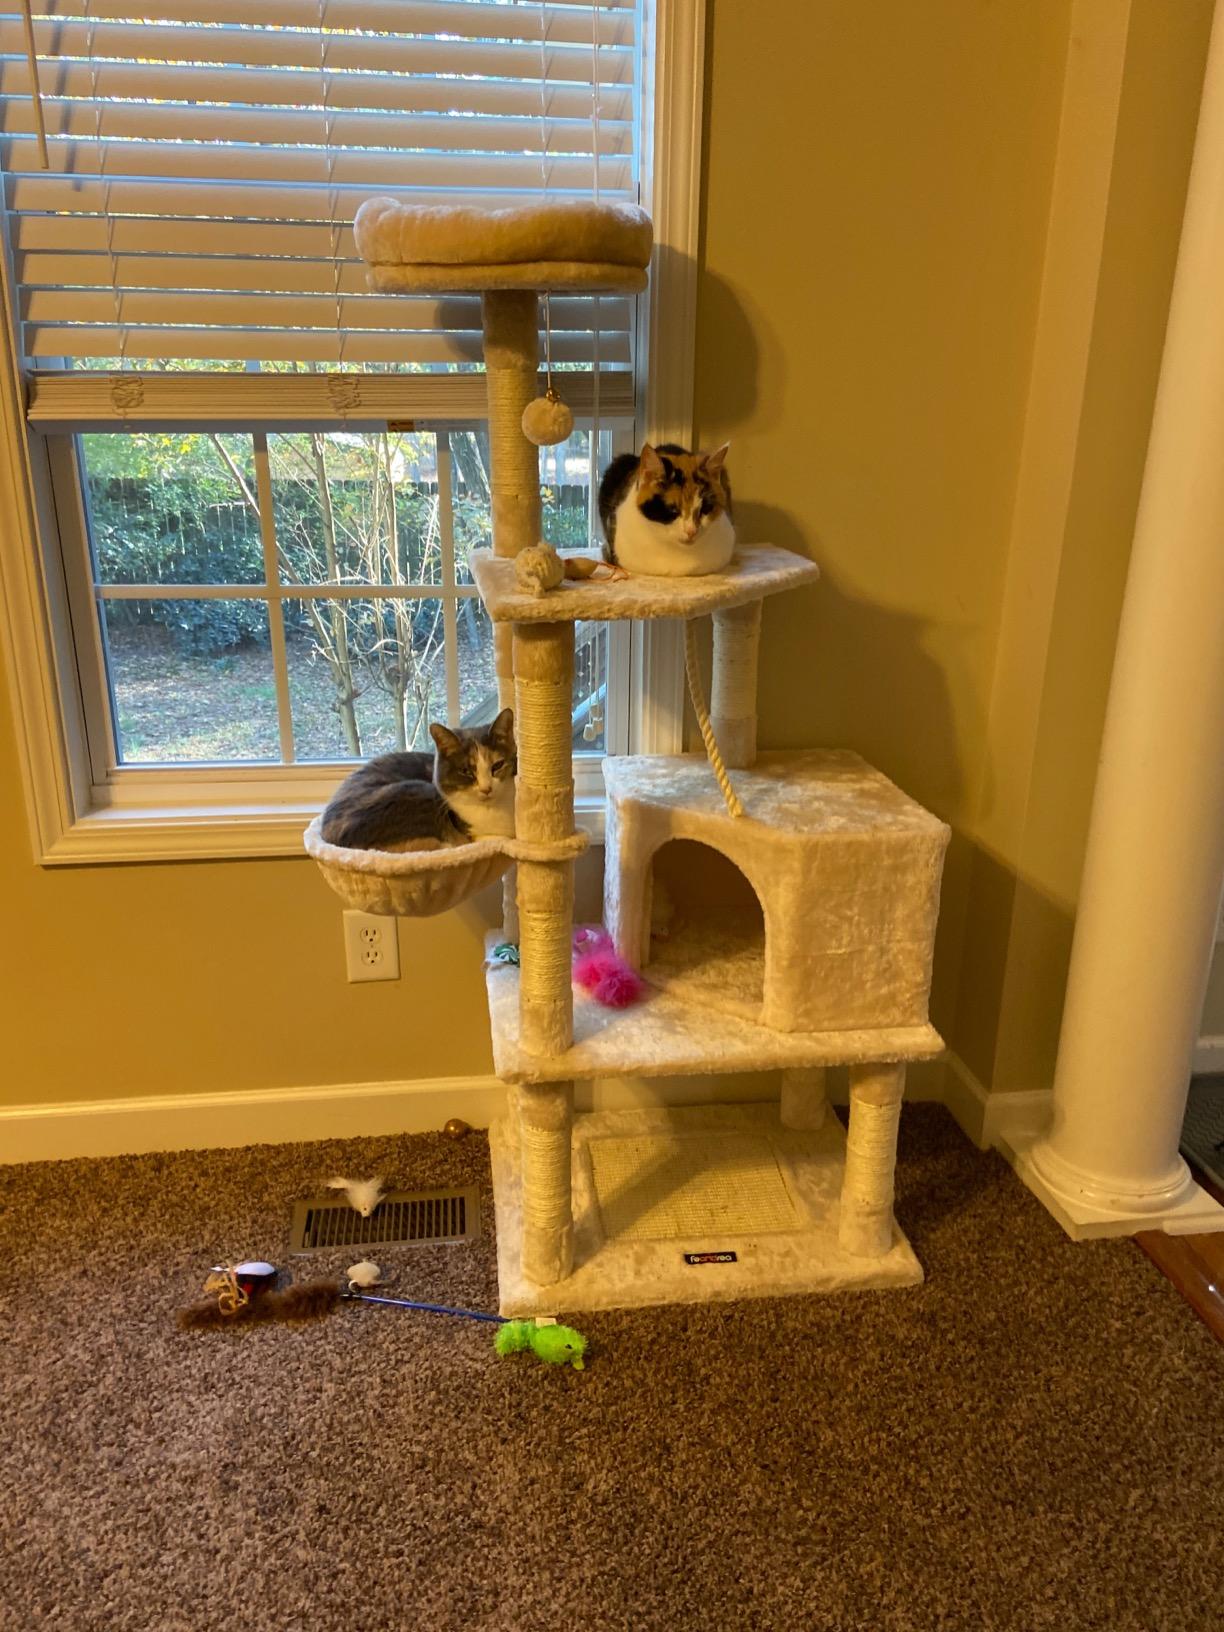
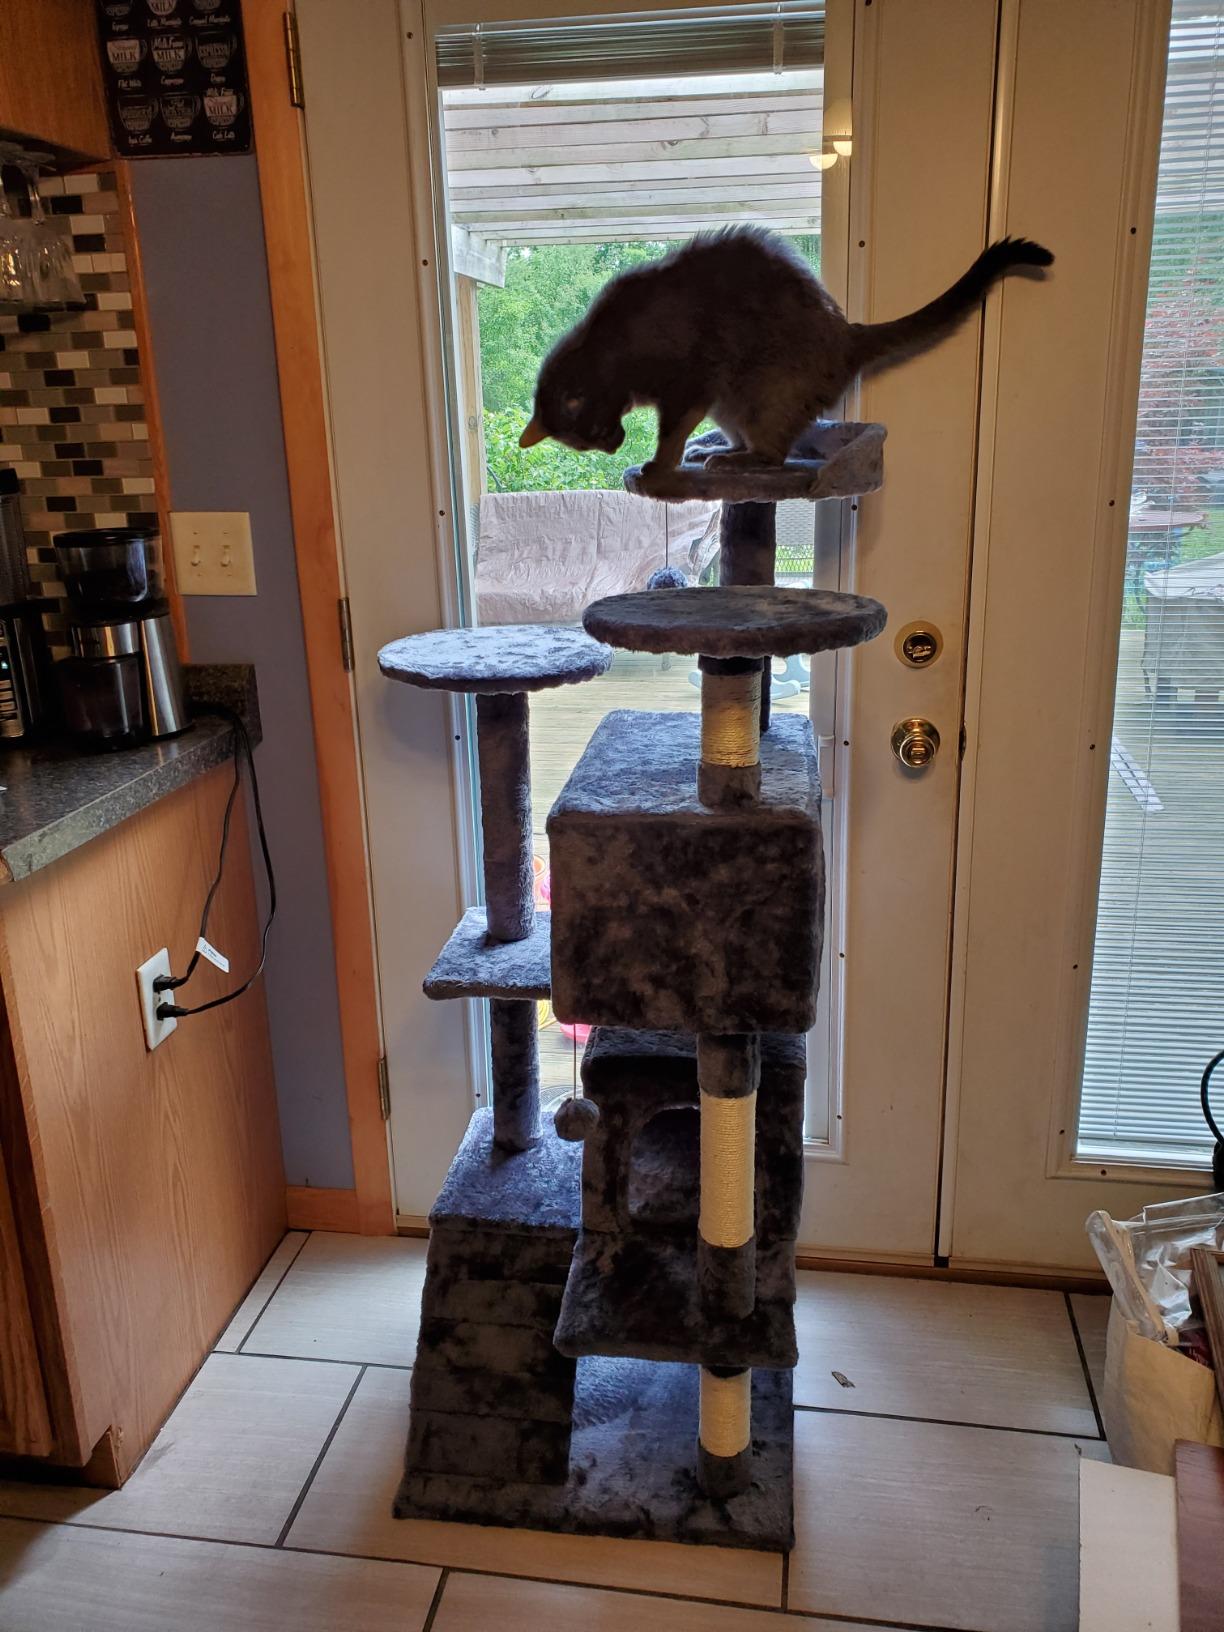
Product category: items_cat tree
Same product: no